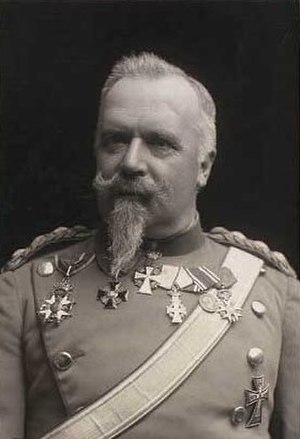
Victor la Cour
Victor Dornonville de la Cour var en dansk officer, bror til Charles og Eugen la Cour.